Vershinino, Plesetsky District, Arkhangelsk Oblast

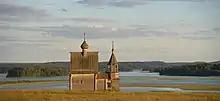
Vershinino

Vershinino is a rural locality (a "selo") in Plesetsky District of the Arkhangelsk Oblast, Russia. Population: It contains the main office of the Kenozero National Park, one of the World Heritage sites.